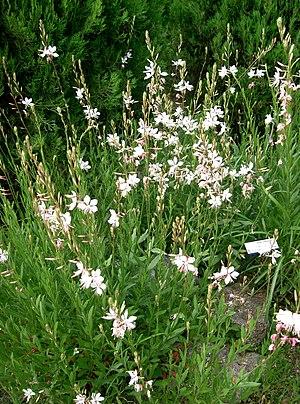
Gaura est un genre de plantes à fleur de la famille des Onagracées, originaires d'Amérique du Nord.